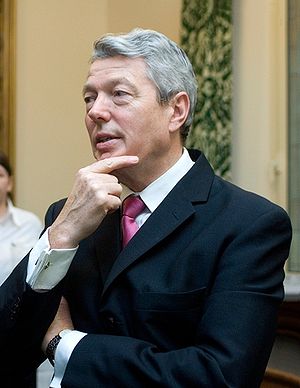
Home Secretary / Liste over Home Secretaries / 2001–
Secretary of State for the Home Department almindeligvis kaldet Home Secretary er titlen på den britiske minister, som leder Home Office, der er et af de fire vigtigste statsembeder.